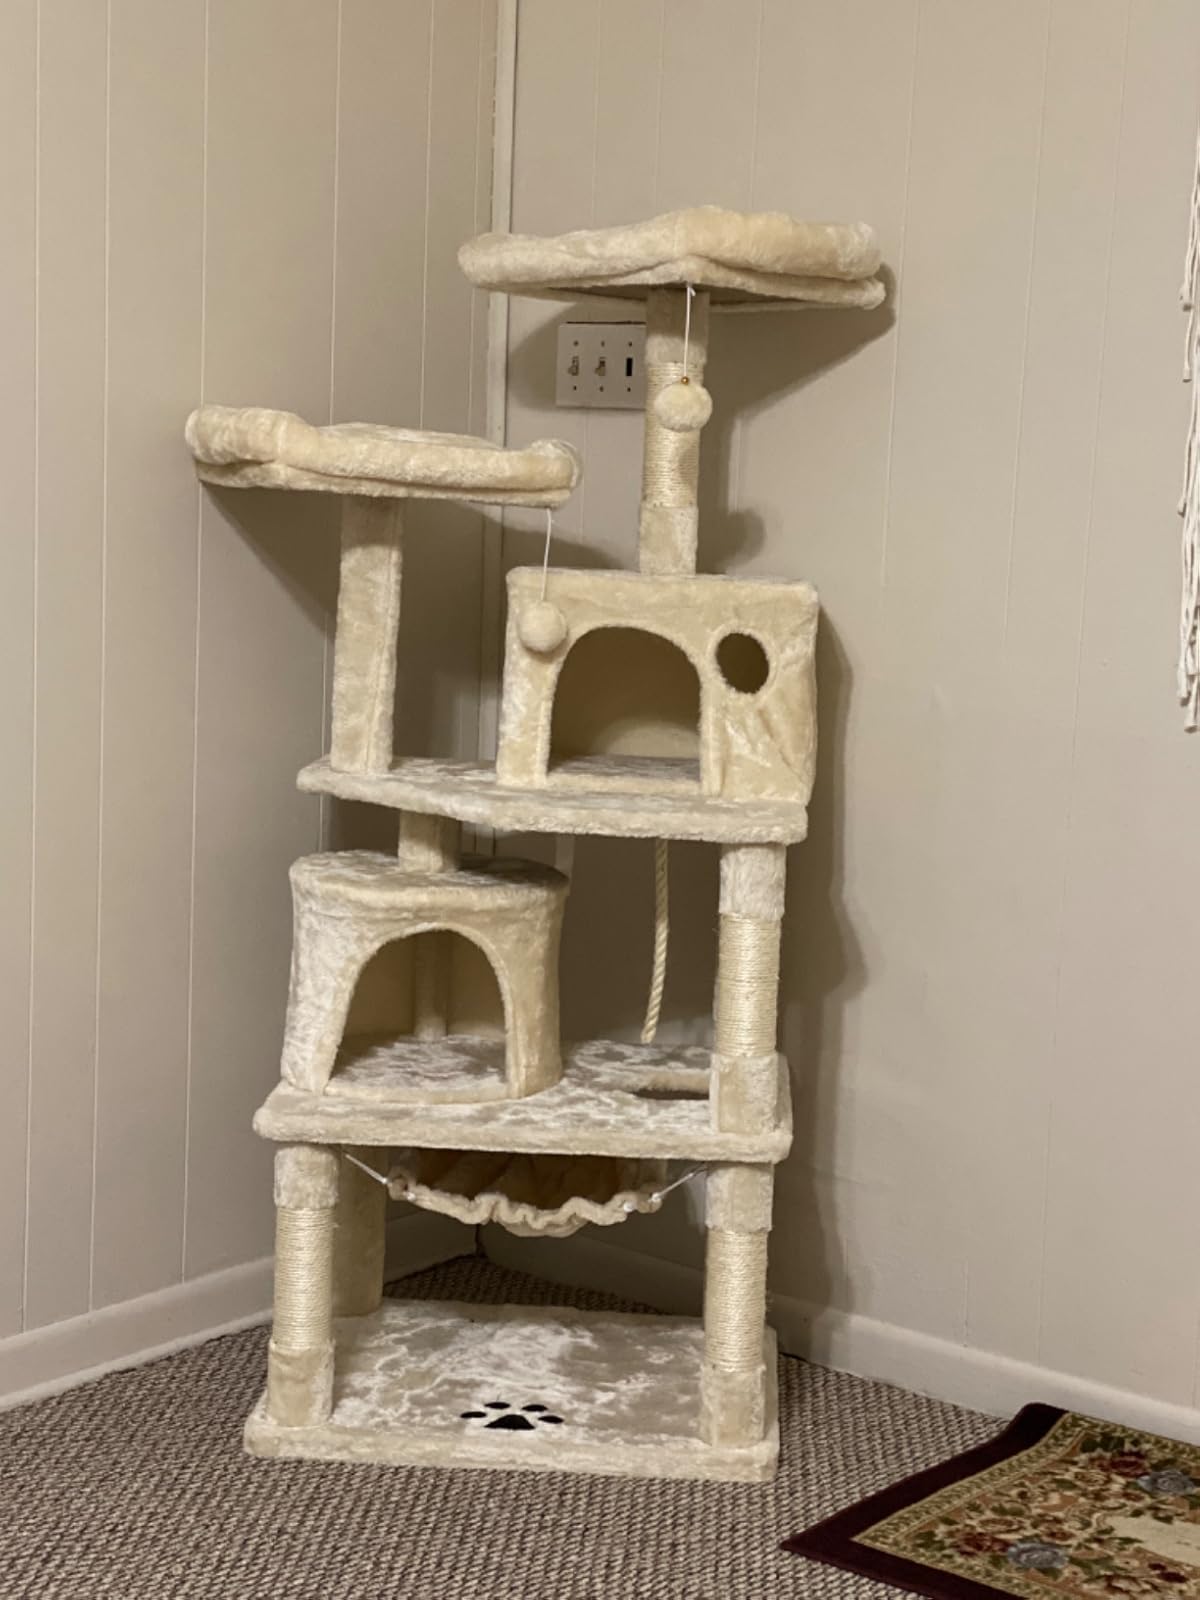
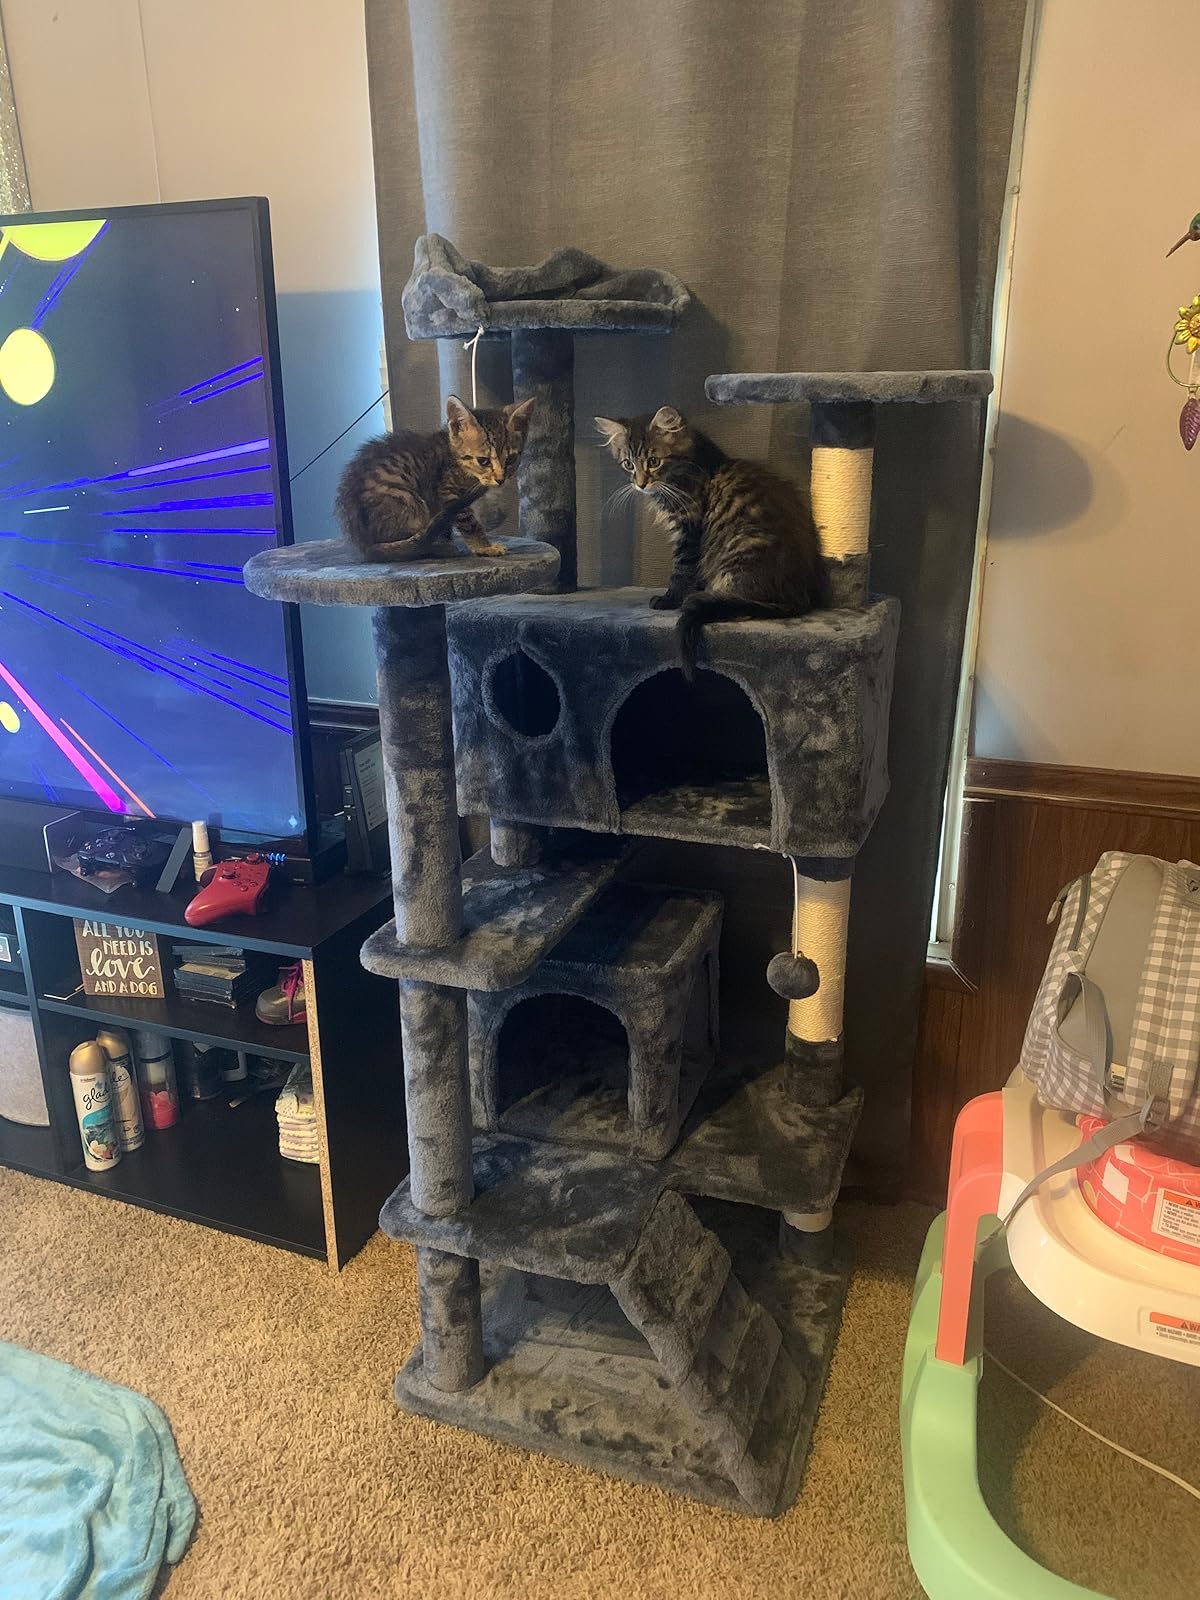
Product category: items_cat tree
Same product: no